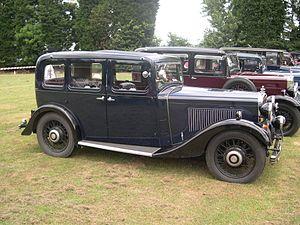
Morris Cowley est un nom qui fut donné à diverses voitures produites par Morris entre 1915 et 1958.